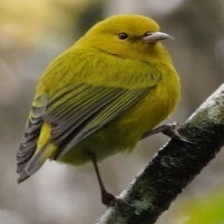
Species: ANIANIAU
Scientific name: MAGUMMA PARVA